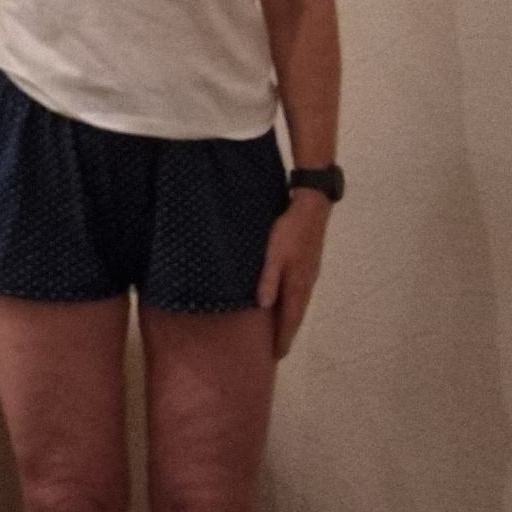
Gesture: no_gesture